Captain Nova

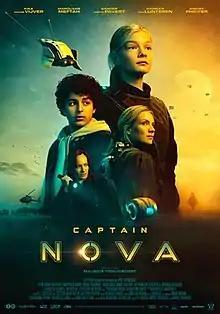
Theatrical release poster

Captain Nova is a 2021 Dutch science fiction family film. It was selected as the opening film for the 35th Cinekid Festival, where it won Best Children's Film and Best Dutch Children's Film. The film had a limited Dutch cinema-release in 2021 due to the COVID-19 pandemic and was released worldwide on Netflix in 2022 but removed in April 2025.